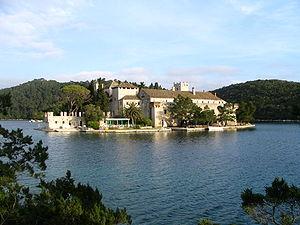
L'île de Mljet est une île de Croatie située entre l'île de Korčula et la ville de Dubrovnik.